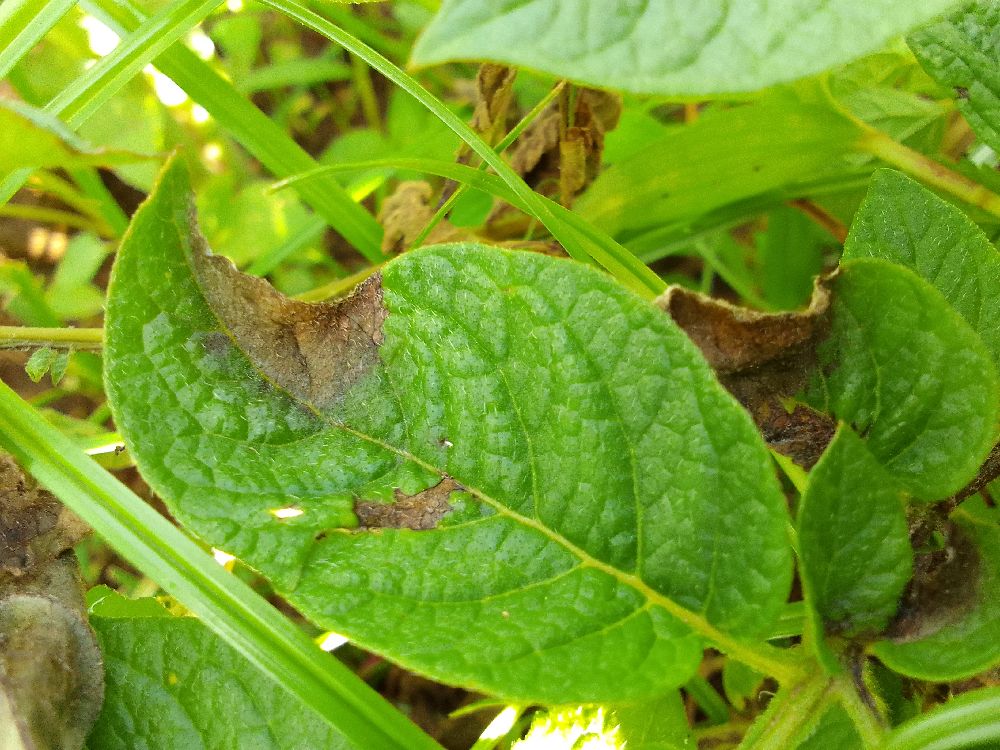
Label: Late blight